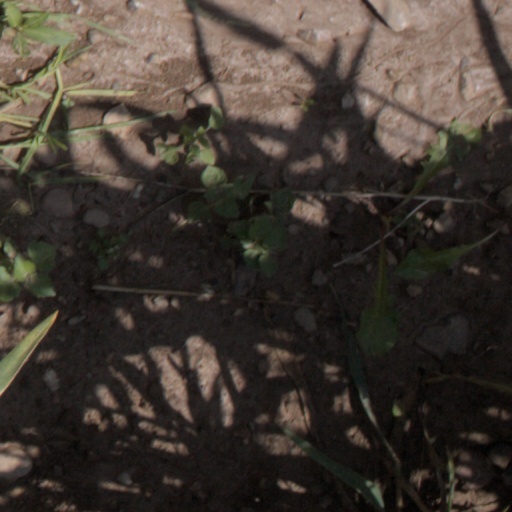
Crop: wheat